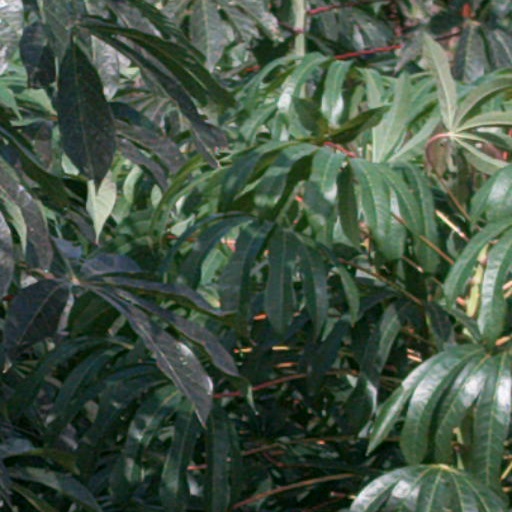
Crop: cassava